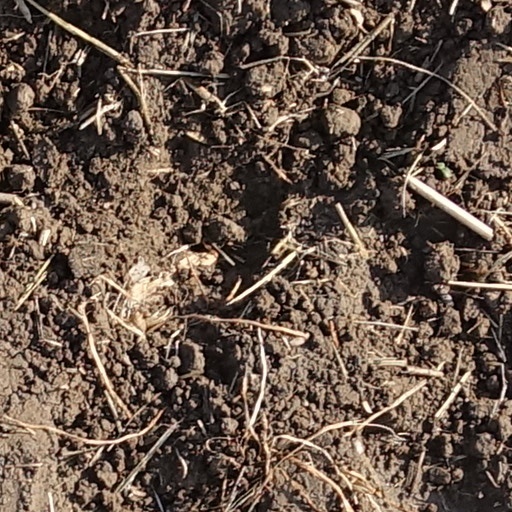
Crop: wheat